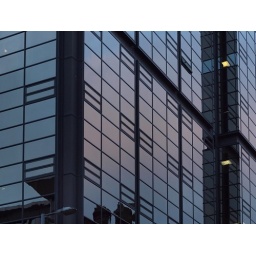
the skin of a city centre office building in Glasgow, Scotland